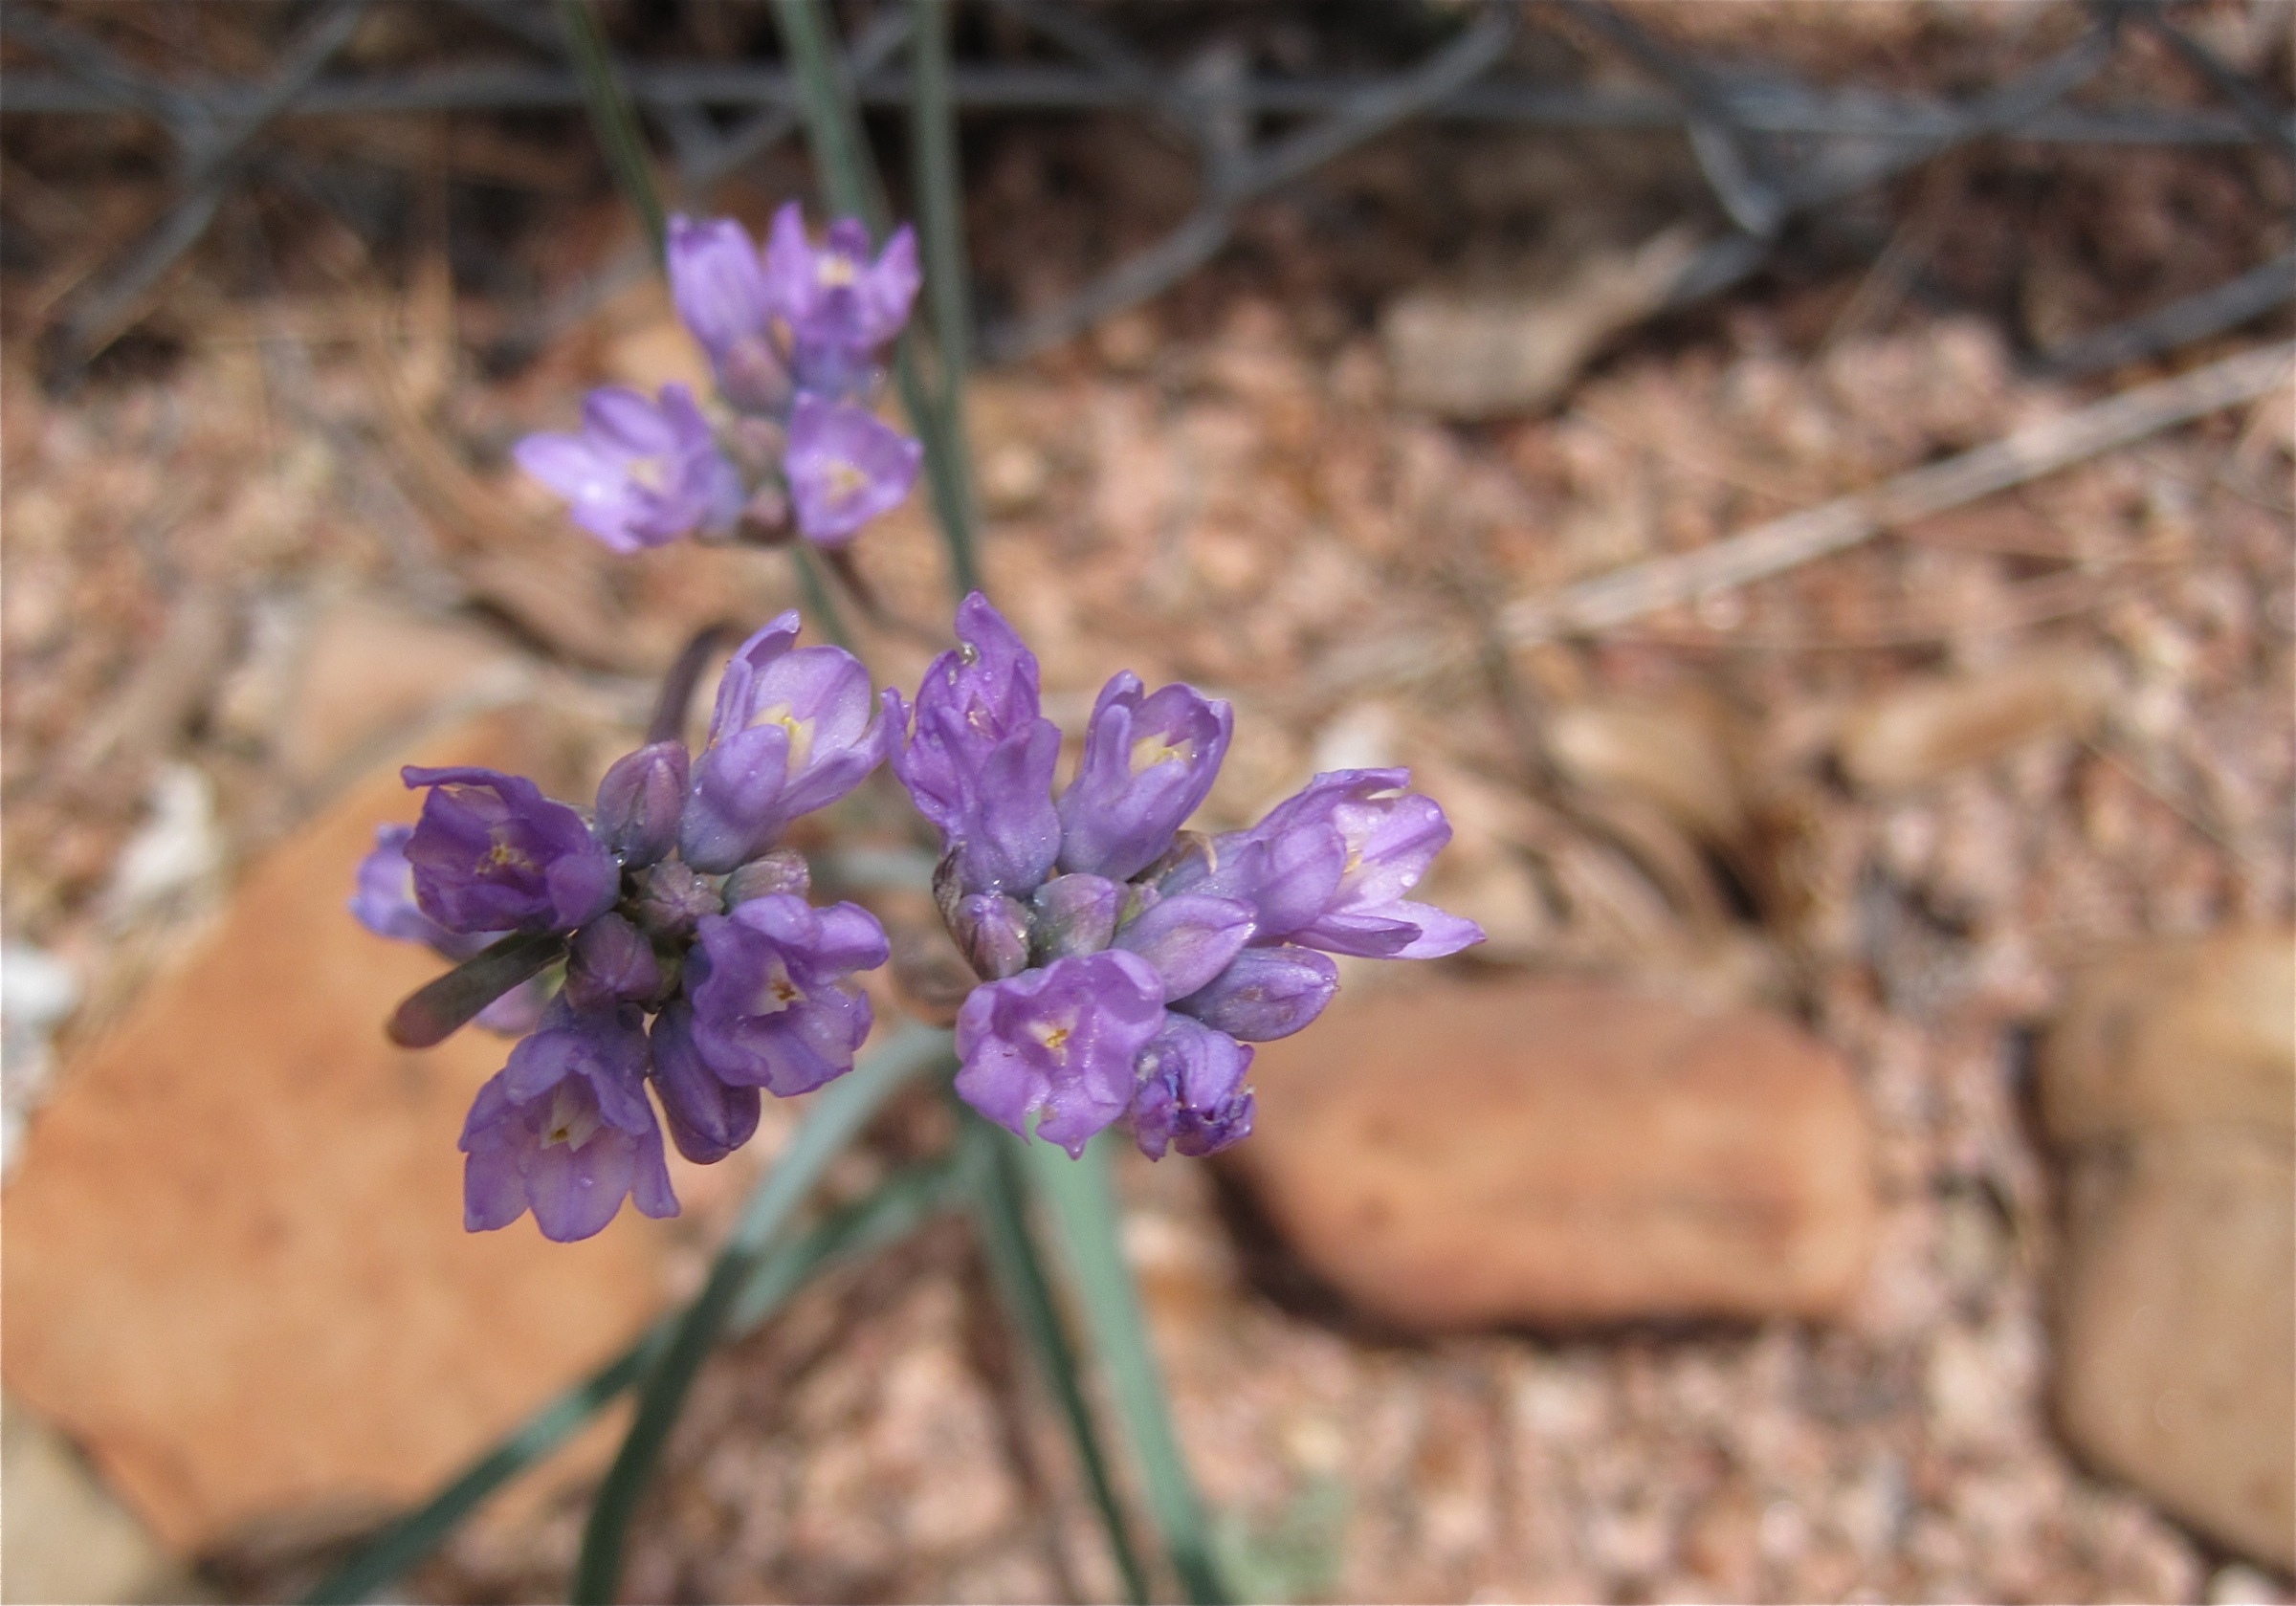
plant, flower, botany, flora, wildflower, inmybackyard, macro photography, flowering plant, land plant